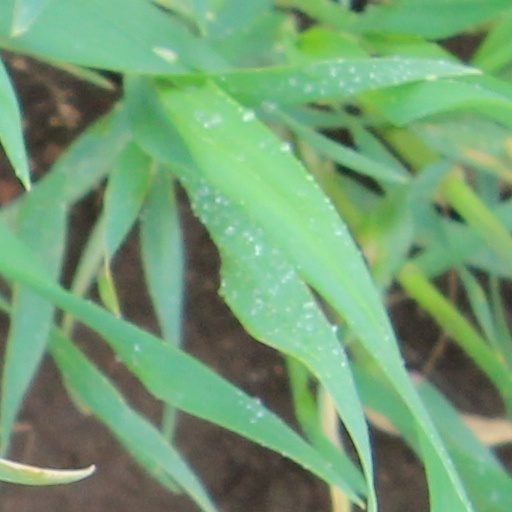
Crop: wheat